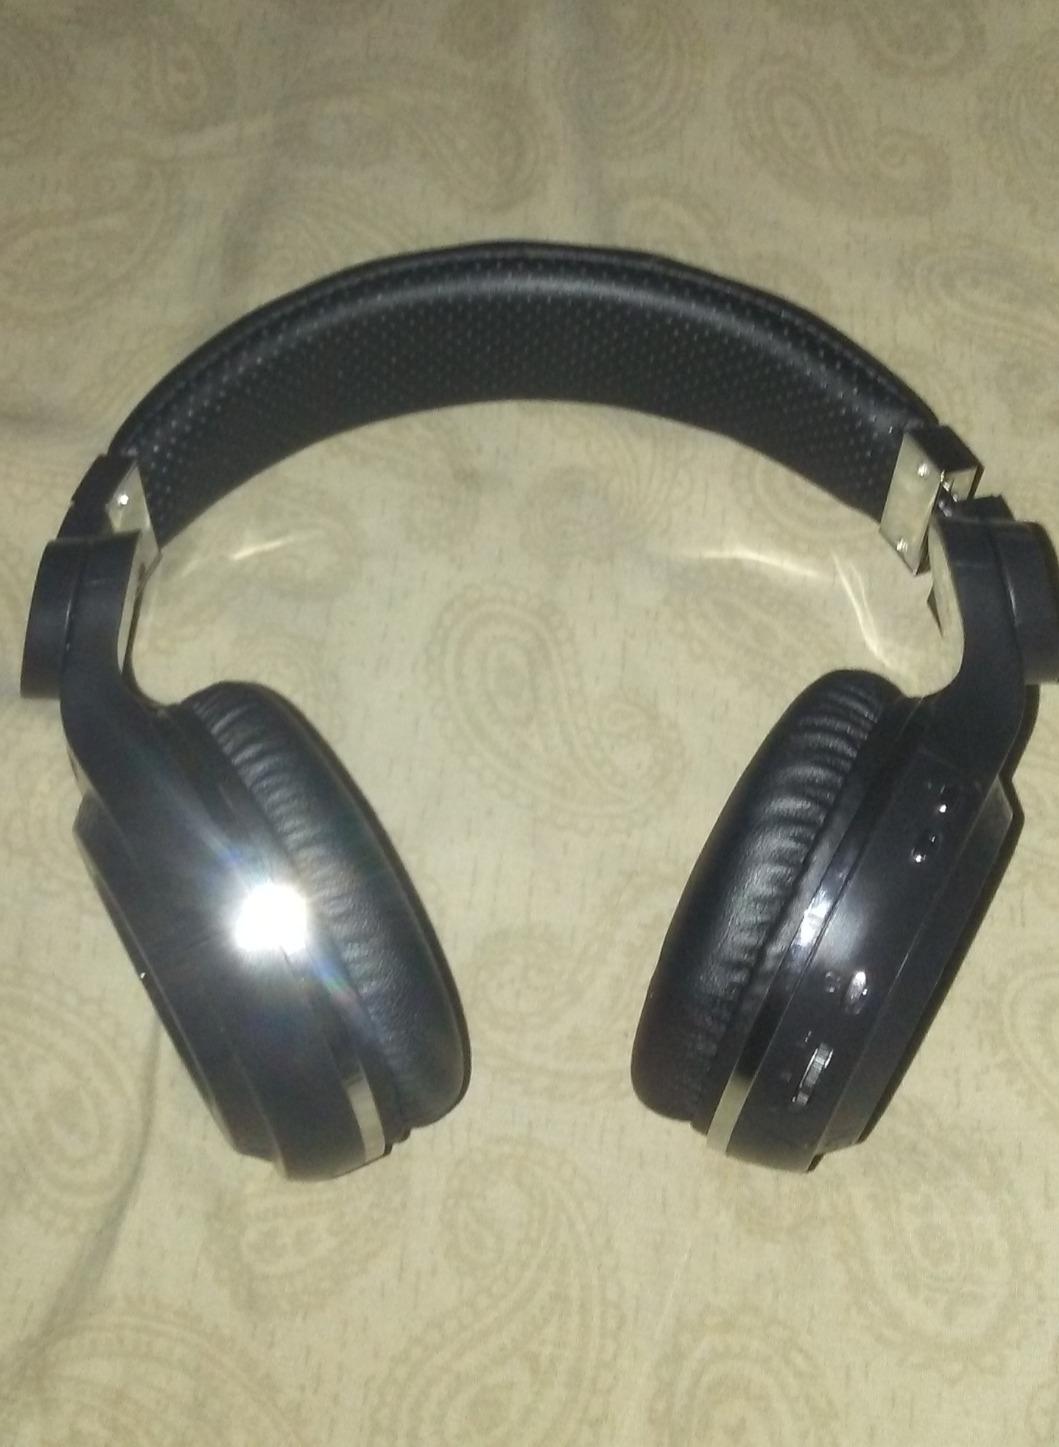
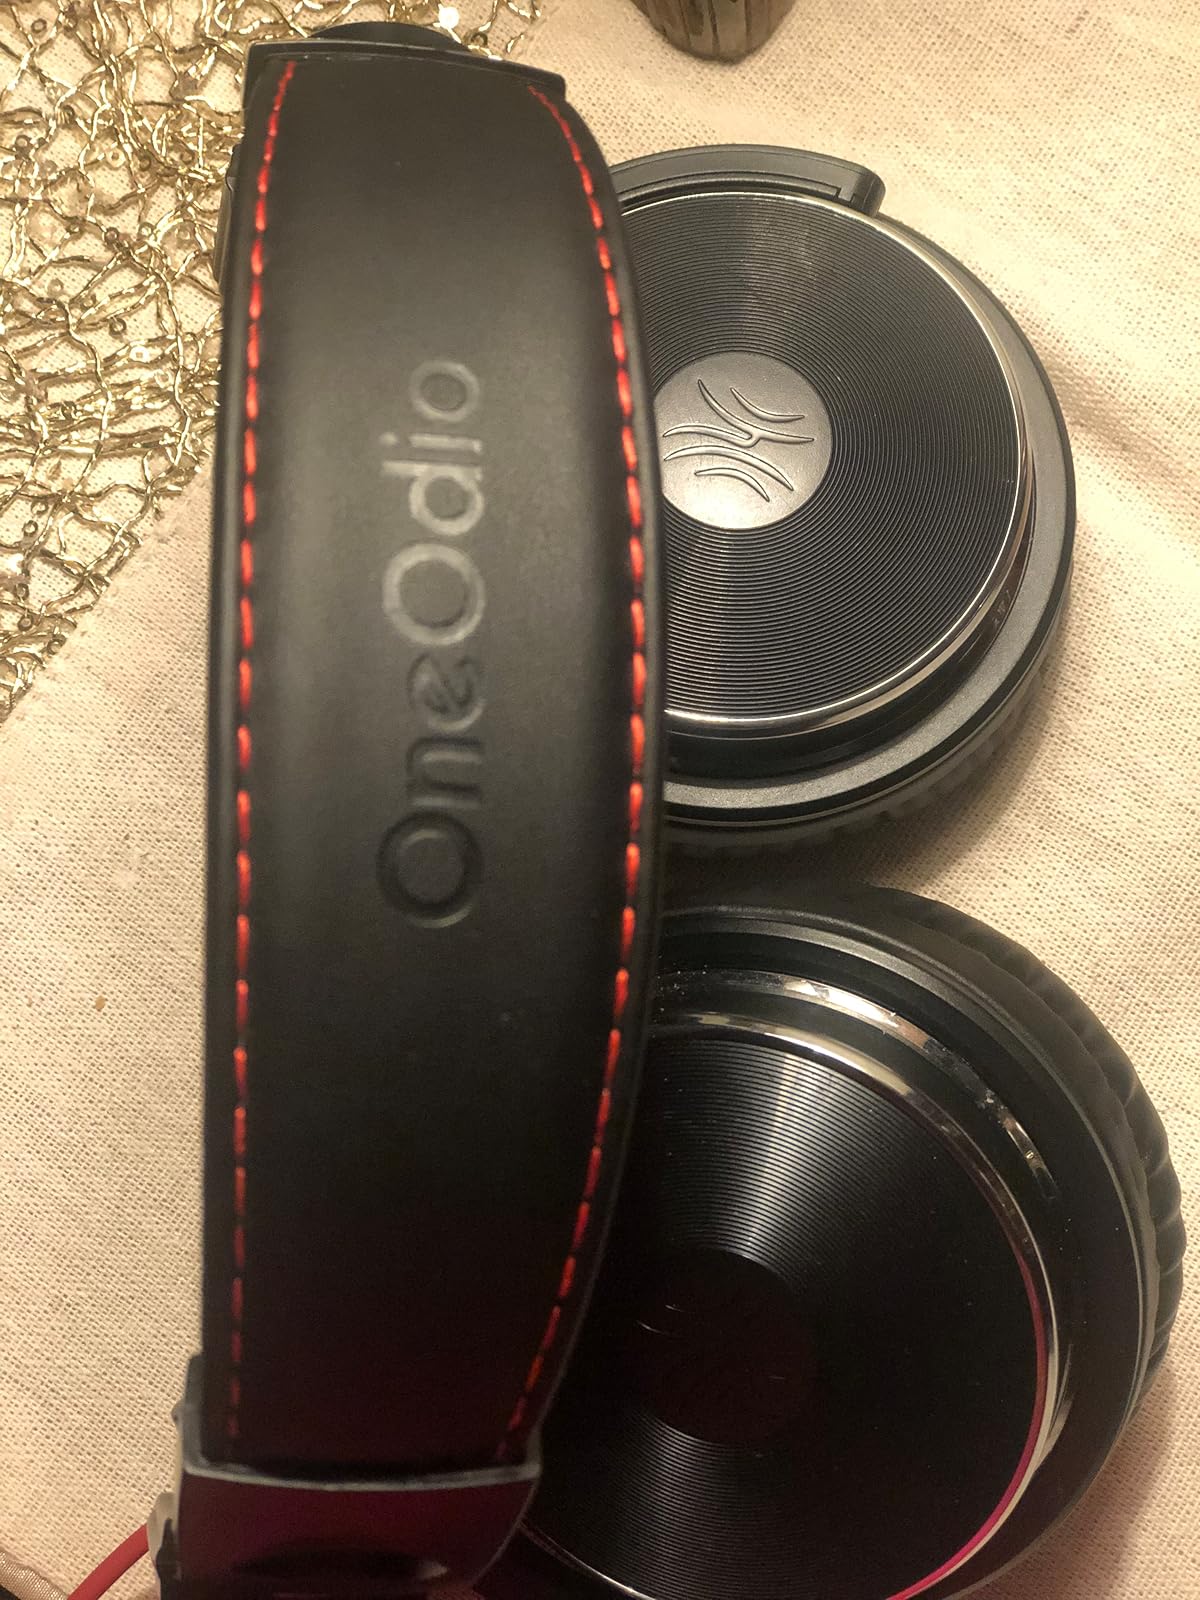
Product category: headphones
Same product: no